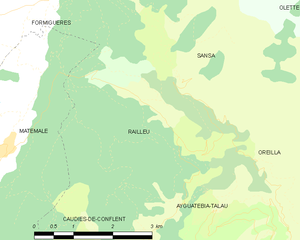
Railleu
Kort over kommunen
Kort over kommunen
Railleu er en by og kommune i departementet Pyrénées-Orientales i Sydfrankrig.